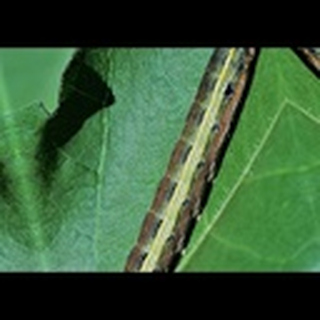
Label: cotton_army_worm